Mikhail Khalansky

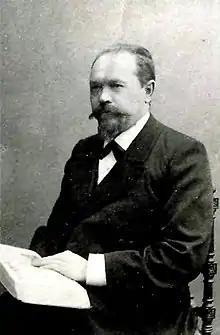

Mikhail Georgievich Khalansky (1 November 1857 — 29 March 1910) was Slavonic philologist and folklorist and corresponding member of the academy of the Saint Petersburg Academy of Sciences since 5 December 1909. Some researchers include him into the Kharkiv Linguistic School.